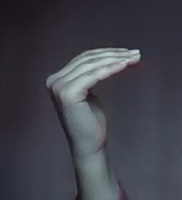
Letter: haa